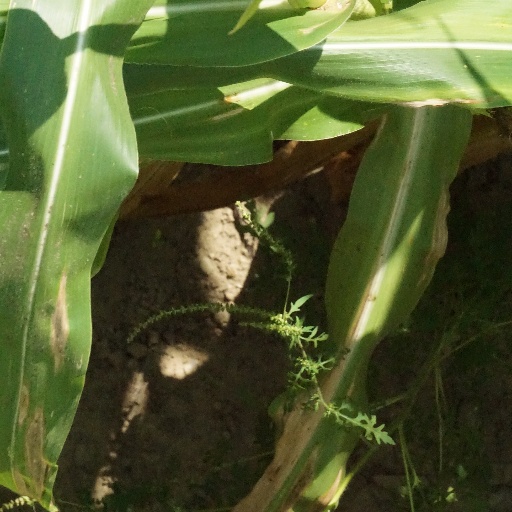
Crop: maize; corn